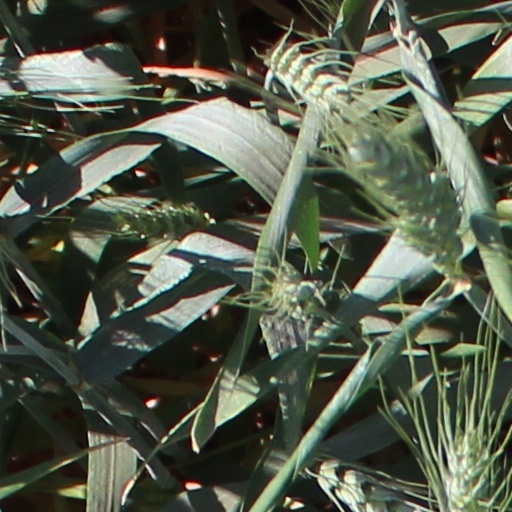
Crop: wheat